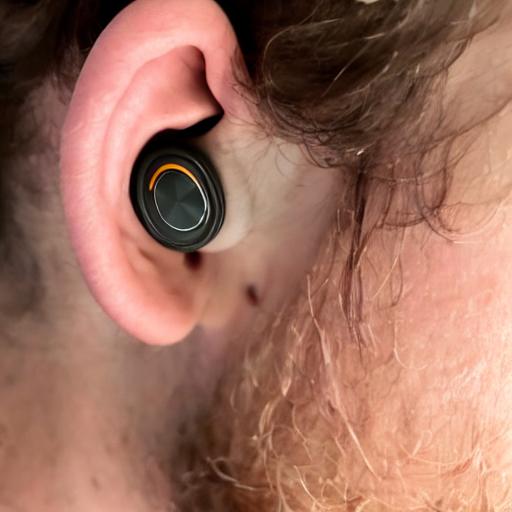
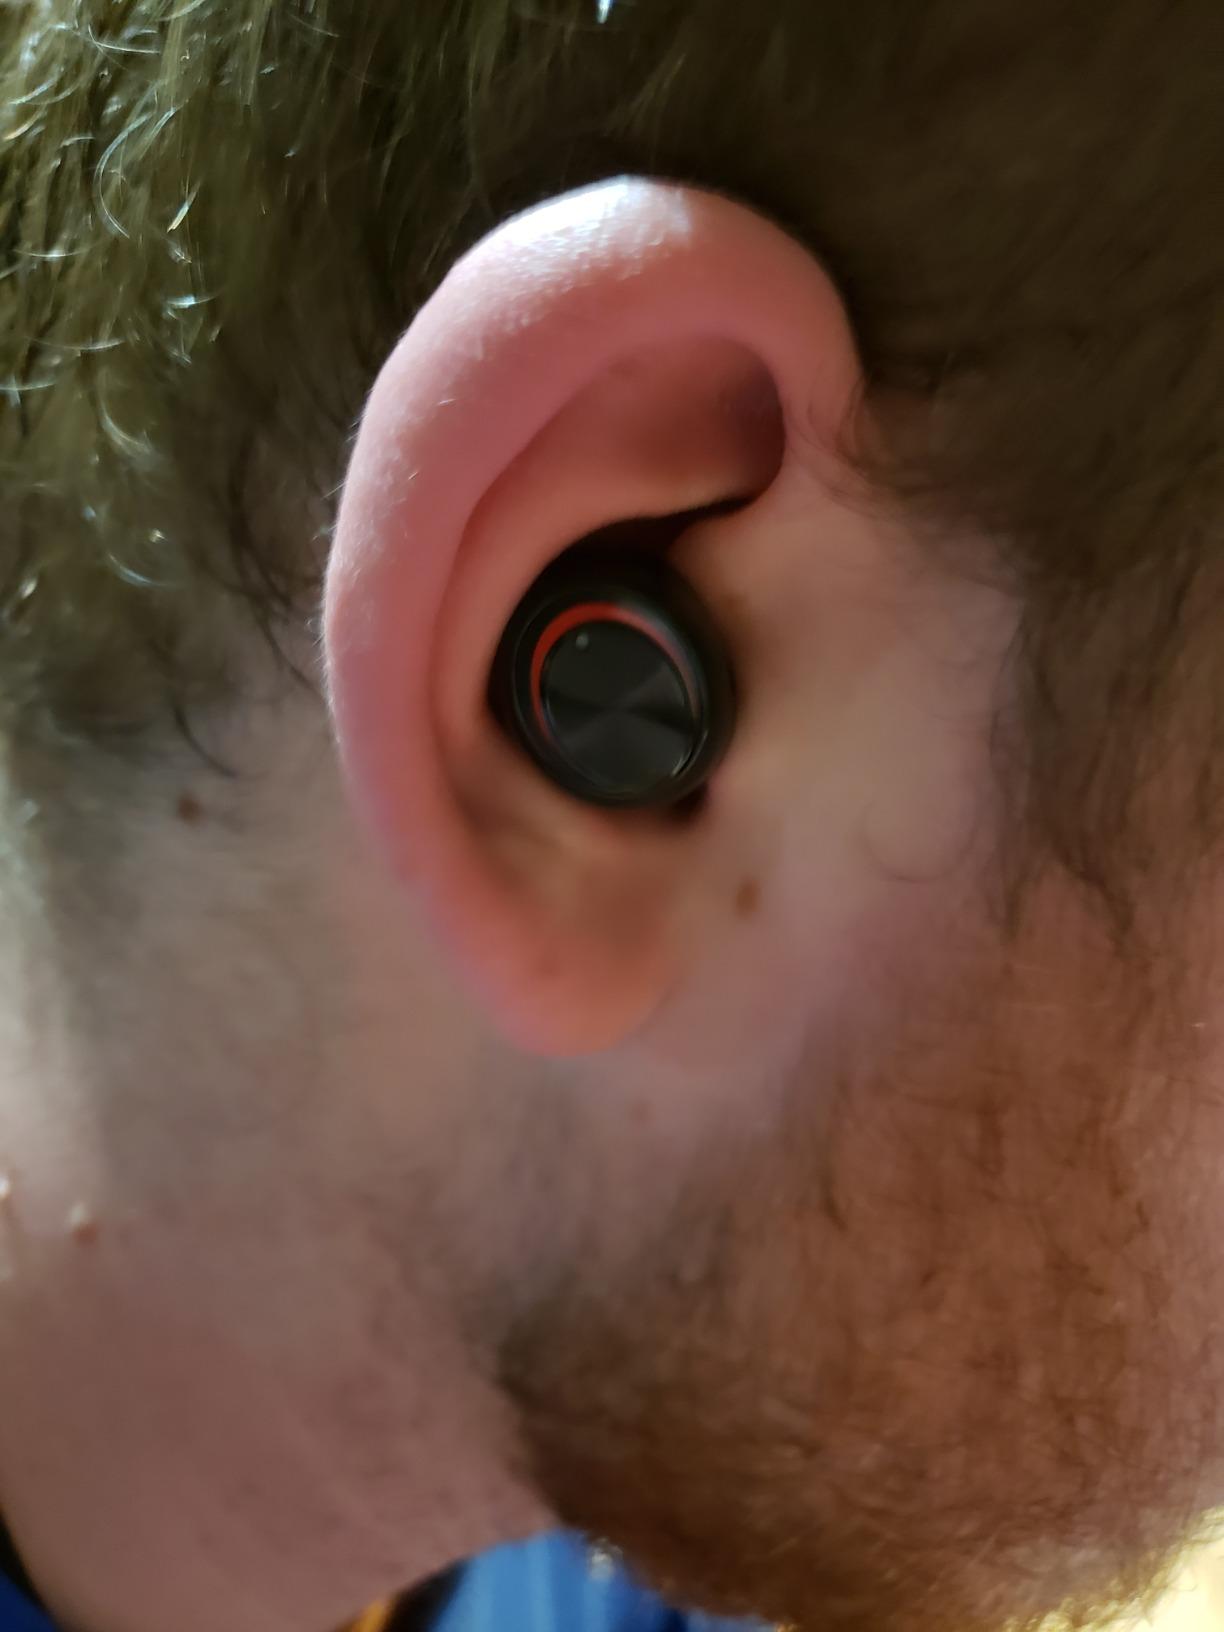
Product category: earbuds
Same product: no